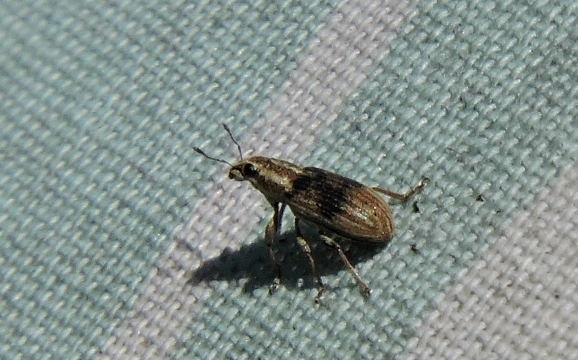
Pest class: pea_leaf_weevil